Adley Rutschman

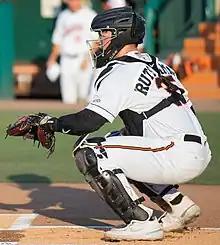
Rutschman with the Bowie Baysox in 2021

After the canceled 2020 minor league season, Rutschman was assigned to the Double-A Bowie Baysox to start the 2021 season. In June 2021, Rutschman was selected to play in the All-Star Futures Game. On August 9, 2021, Rutschman was promoted to Triple-A Norfolk Tides, after slashing a .271/.392/.508, with 18 home runs and 55 RBIs in 80 games with Bowie. He batted a .312/.405/.490 with 5 home runs and 20 RBIs in 43 games with Norfolk. In November 2021, Rutschman was awarded the Rawlings MiLB Gold Glove Award as the best defensive catcher in the minor leagues.